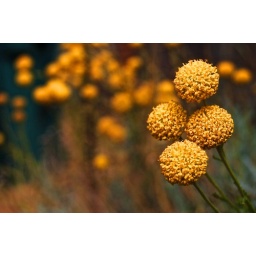
Some sort of plant in the back of our house